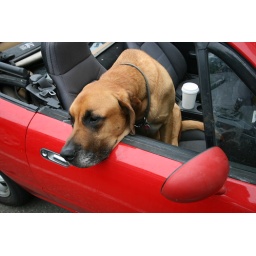
Sad dog waiting in the car. Sad dog waiting in the car